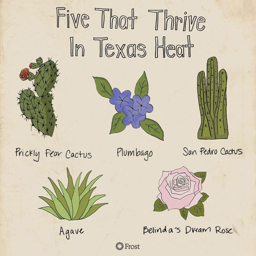
plants that thrive in the heat